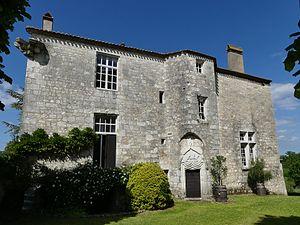
Le château (ancien presbytère) de Bouniagues, Dordogne, France.
Bouniagues est une commune française située dans le département de la Dordogne, en région Nouvelle-Aquitaine.